Lovers in Paris (Philippine TV series)

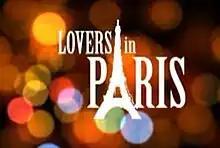
Title card

Lovers in Paris is a 2009 Philippine television drama series broadcast by ABS-CBN. The series is based on the 2004 South Korean drama series of the same title. Directed by FM Reyes, it stars KC Concepcion, Piolo Pascual and Zanjoe Marudo. It aired on the network's Primetime Bida line up and worldwide on TFC from September 28 to December 11, 2009, replacing "Tayong Dalawa" and was replaced by "Boys Over Flowers: One More Time".